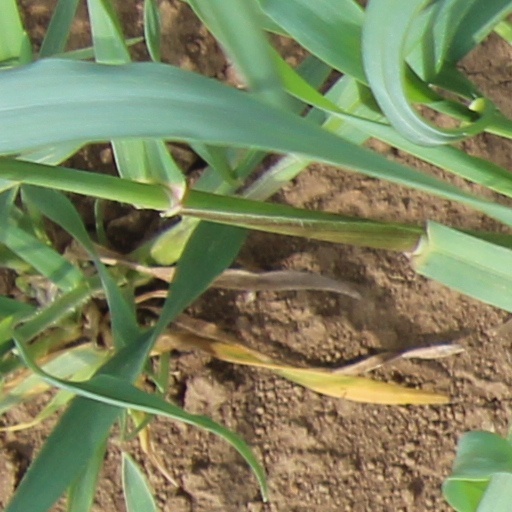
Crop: wheat